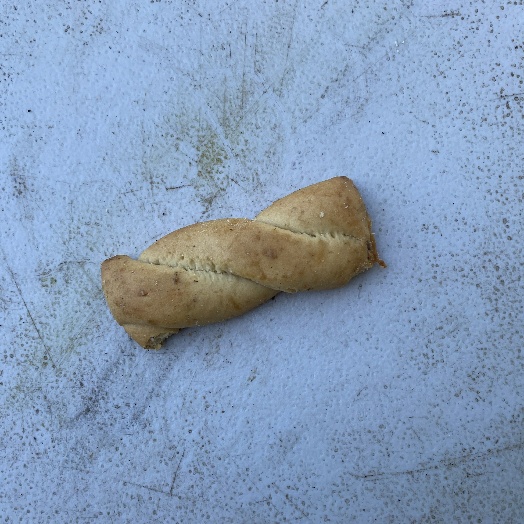
Label: generalcompost